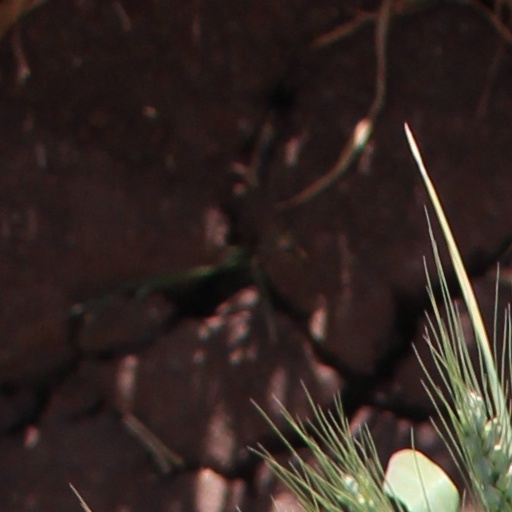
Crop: wheat